He-Man and the Masters of the Universe (2002 TV series)

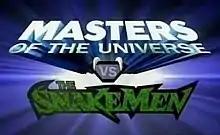
Season two title

After the events of the season one cliffhanger, which saw Orko returning the sword to Adam and the Heroic Masters rescued, the Snake Men take center stage as the main antagonists, having been hinted in the first season as being trapped beneath Snake Mountain (their own former stronghold) inside a void. They are finally liberated by allies existing outside of the void, as well as a treacherous Evil-Lyn. Adam is informed of their rising by the Sorceress and finds his He-Man armor completely different upon transformation, designed to fight the Snake Men, led by King Hiss. Skeletor would still appear from time to time, but would be gradually phased out, although had the series continued, he would have returned to his status as a major player.